Cary High School

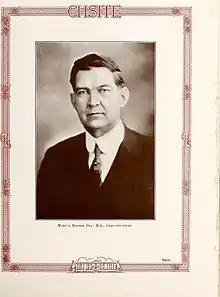
Marcus Baxter Dry, 1915

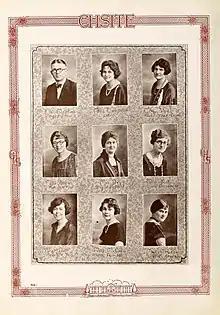
1915 Cary High School faculty

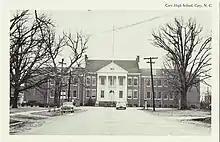
Cary High School, 1940s

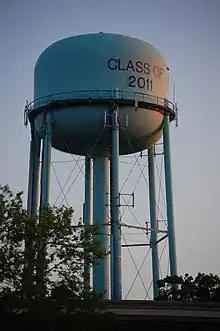
Water Tower painted for the Class of 2011

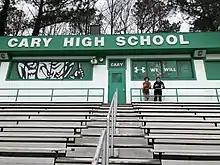
Cary High students pose next to press box in football stadium

In 1907, the North Carolina legislature approved a state-wide public education system. Eight days later on April 3, 1907, the board of directors of Cary High School sold it to the Wake County Board of Education for $2,750—its estimated value at the time was more than $8,000. Half of the purchase price was paid for by the State under the new legislation. Thus, Cary High School is the first county high school in North Carolina, the first state-funded high school in North Carolina, and the first high school in the state system. The school was managed by the Cary School Committee under the leadership of C. W. Scott, chair.